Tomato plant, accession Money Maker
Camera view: bottom (45 deg); turntable rotation: 150 degrees
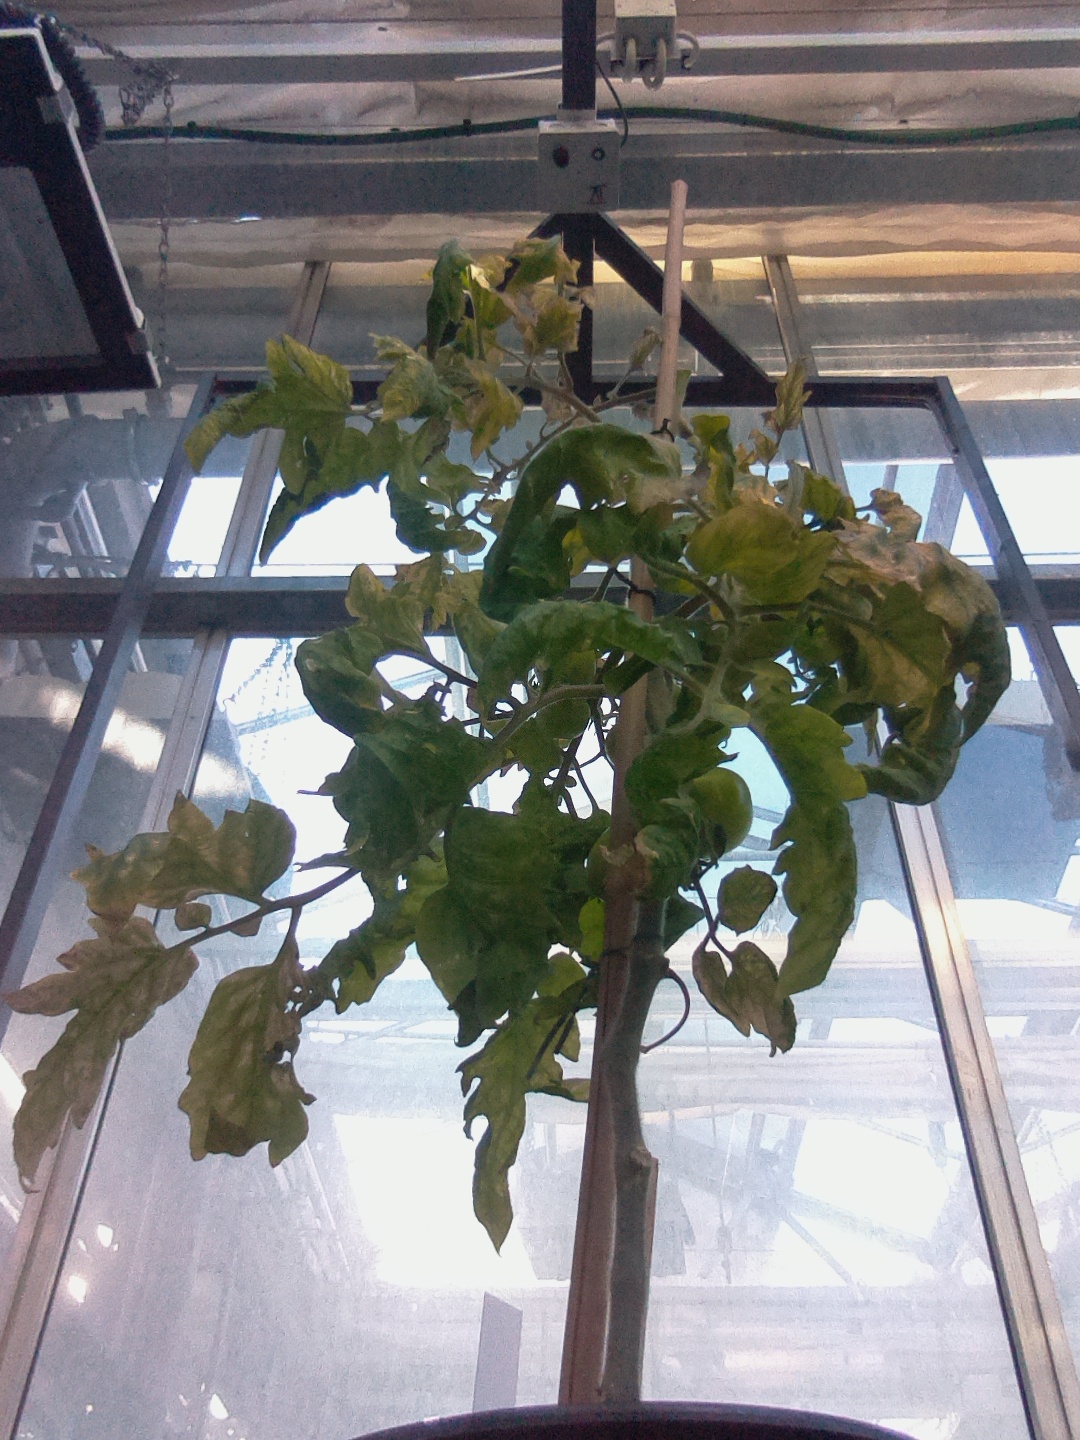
BBCH growth stage 80: fruits start showing typical ripe color (orange -> red)